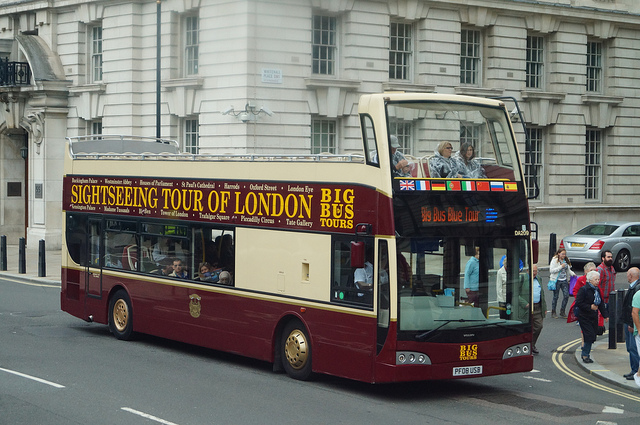
A large bus on a open city street.

A double decker bus driving down a street next to a tall building.

A bus that is sitting in the street.

tour bus in riding down the street in London

The bus transports tourist around the city.